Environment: real
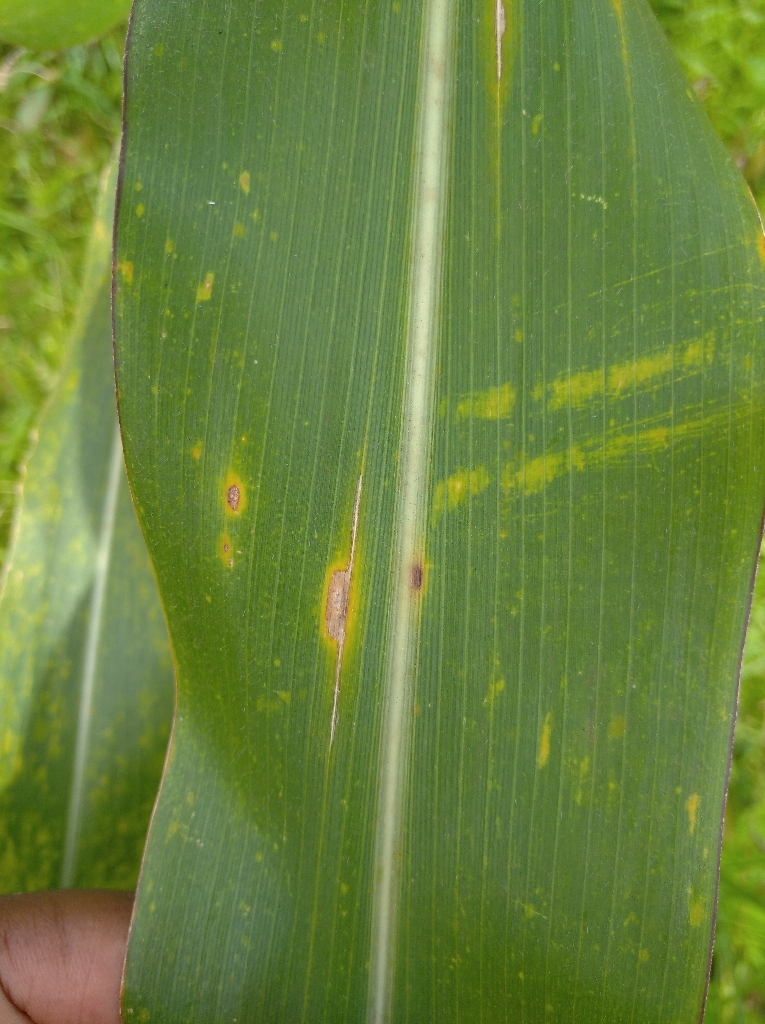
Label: northern_corn_leaf_blight